Damien Duff

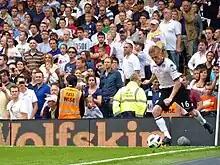
Duff taking a corner for Fulham against Manchester United, August 2010

On 22 August 2010, he started and played the full 90 minutes against Manchester United at Craven Cottage in a 2–2 draw and also picked up a booking. On 18 September 2010, he started and played the entire match against Blackburn Rovers at Ewood Park in a 1–1 draw. On 15 January 2011, Duff made his 500th career appearance in English football when he lined up against Wigan Athletic playing the full 90 minutes in a 1–1 draw at the DW Stadium. On 5 February 2011, he started the Premier League game against Aston Villa in a 2–2 draw at Villa Park, but was replaced on 67 minutes by Simon Davies. On 27 February 2011, he played the full 90 minutes and also scored a goal in the match with Manchester City at Eastlands in a 1–1 draw.